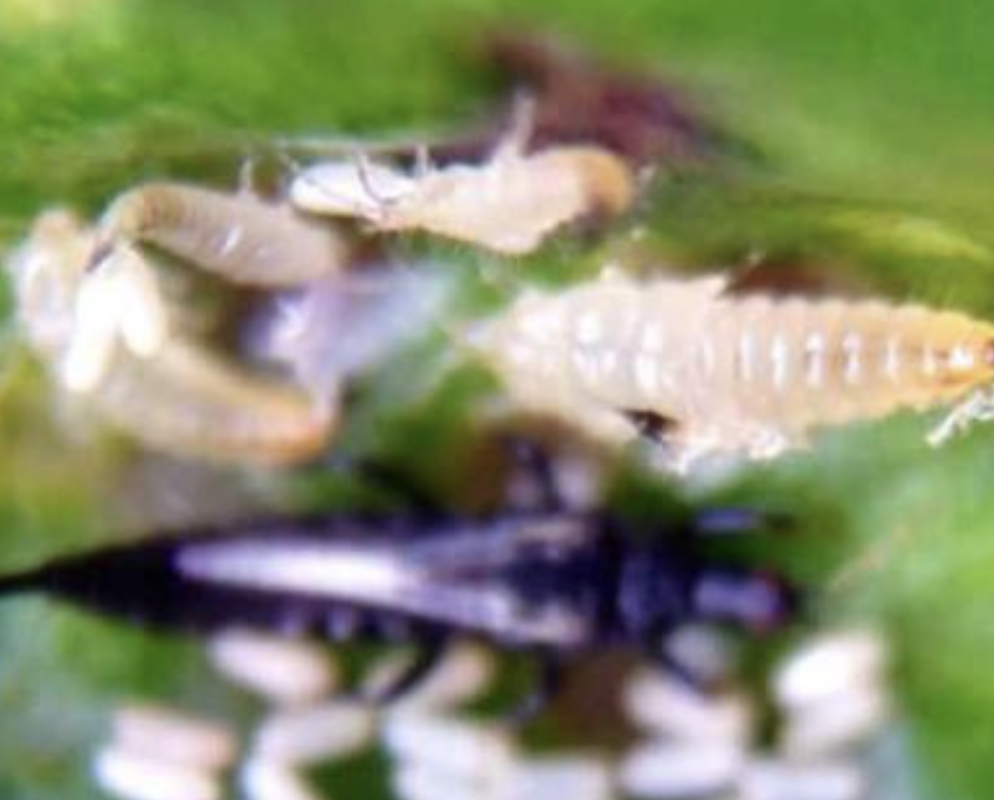
Label: thrips_disease